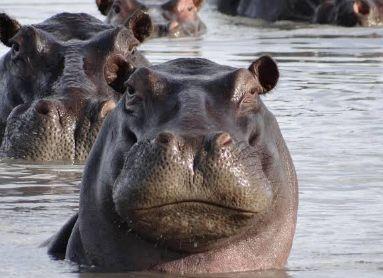
Kundi la viboko wakubwa wakiwa ndani ya maji, miili yao mikubwa imetulia juu ya maji haya ya mtoni. Muonekano wao wa kutisha unaakisi nguvu na ukali wa wanyama hawa wa porini, hasa katika mazingira yao ya asili.